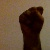
The image shows a hand gesture representing the letter 'S' in Indian Sign Language.